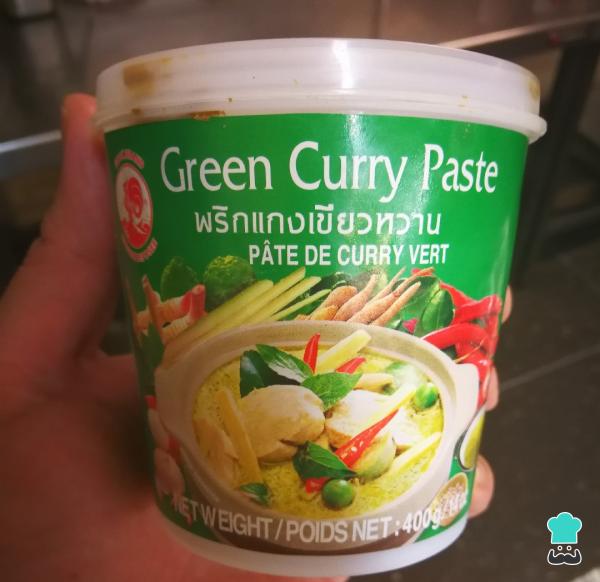
Hacer la mahonesa de curry verde echando un poco de pasta de curry verde un poco de salsa de soja y unas cucharadas de mayonesa. Y mezclar todo bien hasta que esté homogéneo.